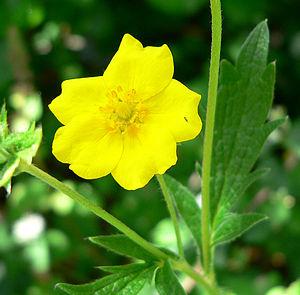
La Potentille grêle est une espèce de potentille qui pousse naturellement en Amérique du Nord.